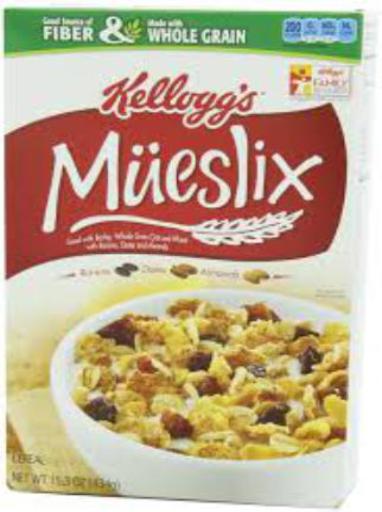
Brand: mueslix
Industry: Food